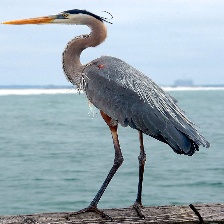
Species: BLUE HERON
Scientific name: ARDEA HERODIAS
ImageNet parent category: little_blue_heron